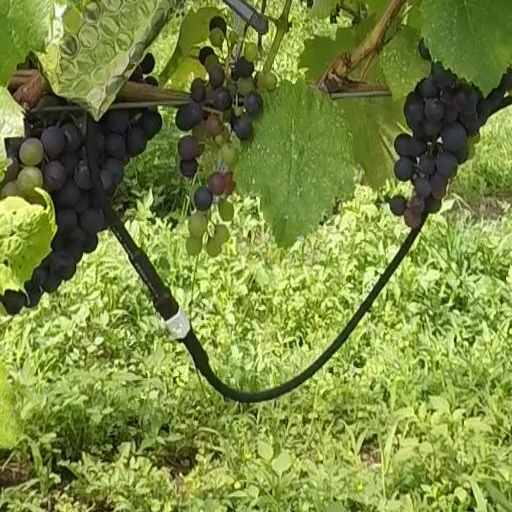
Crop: grape